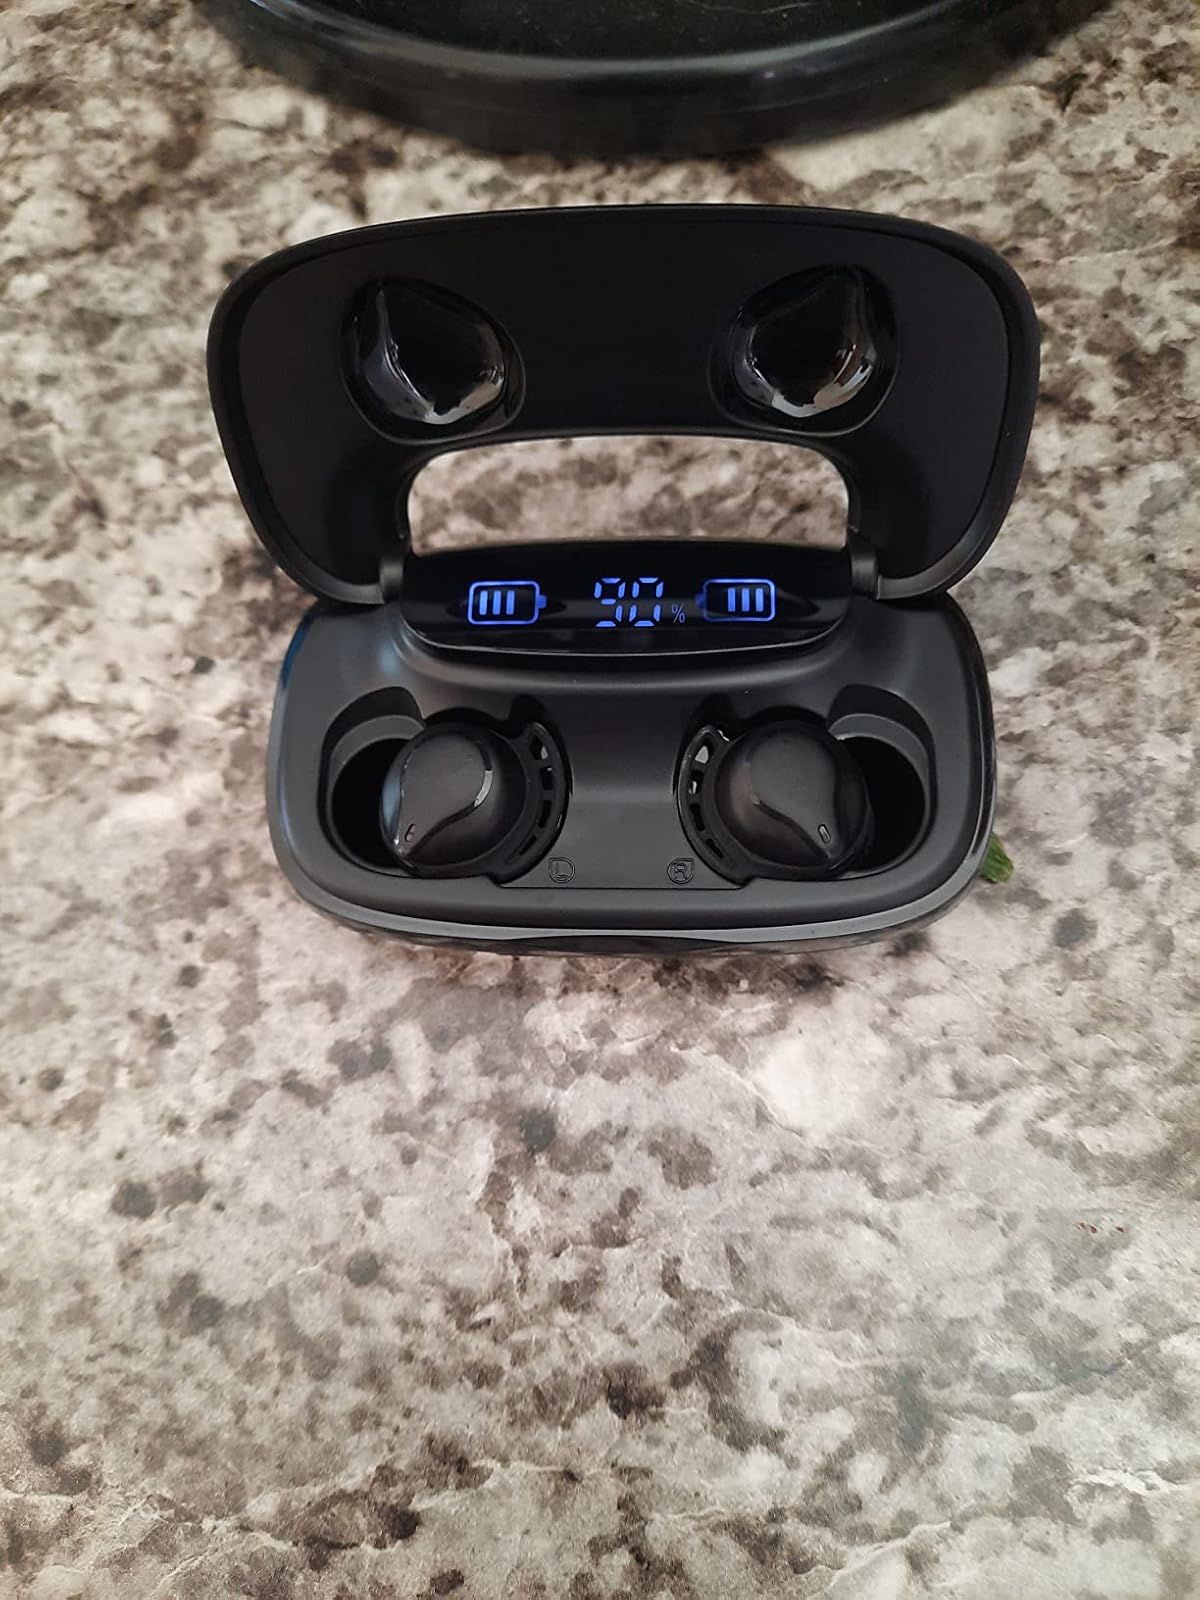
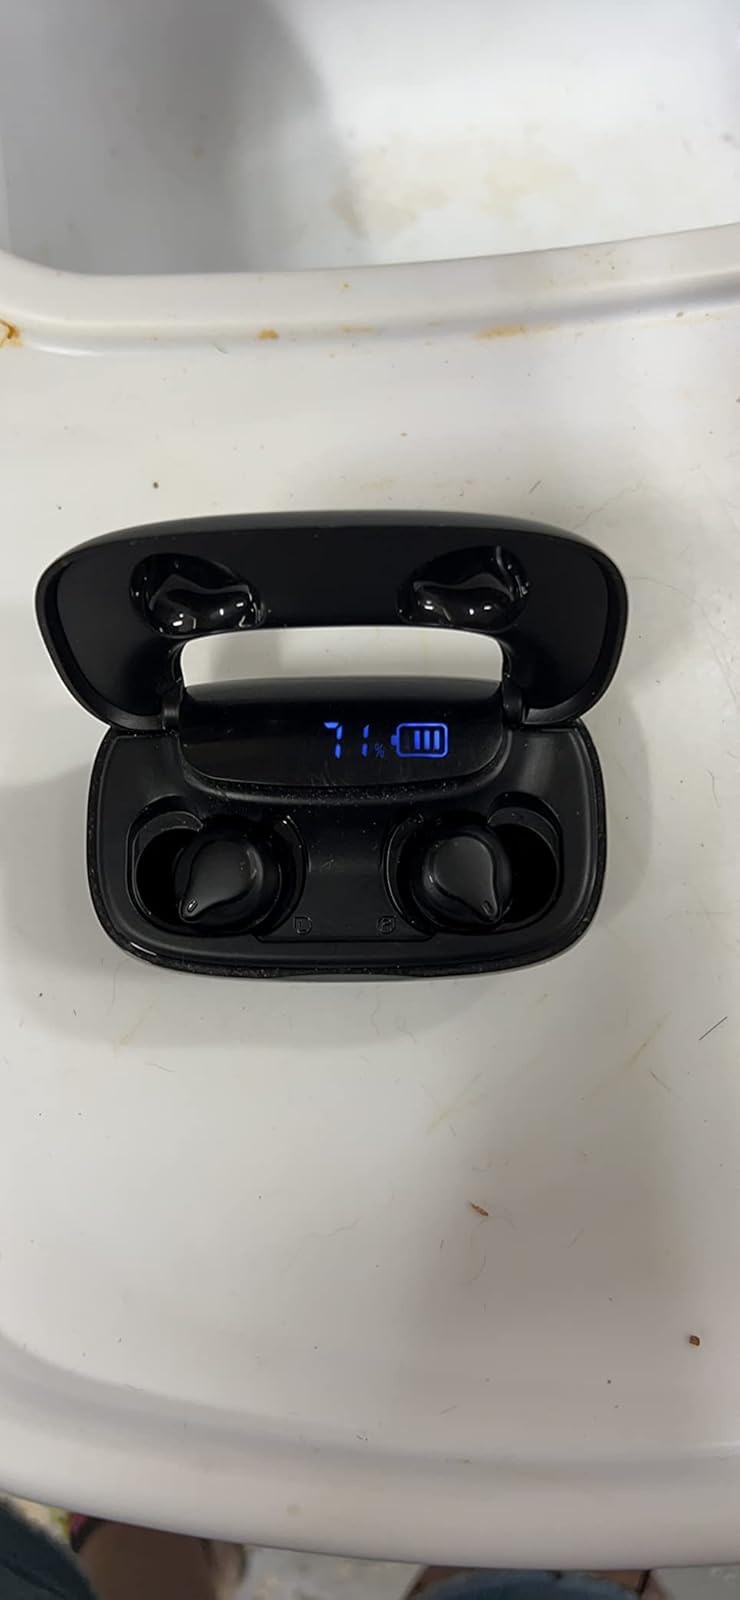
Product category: earbuds
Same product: yes